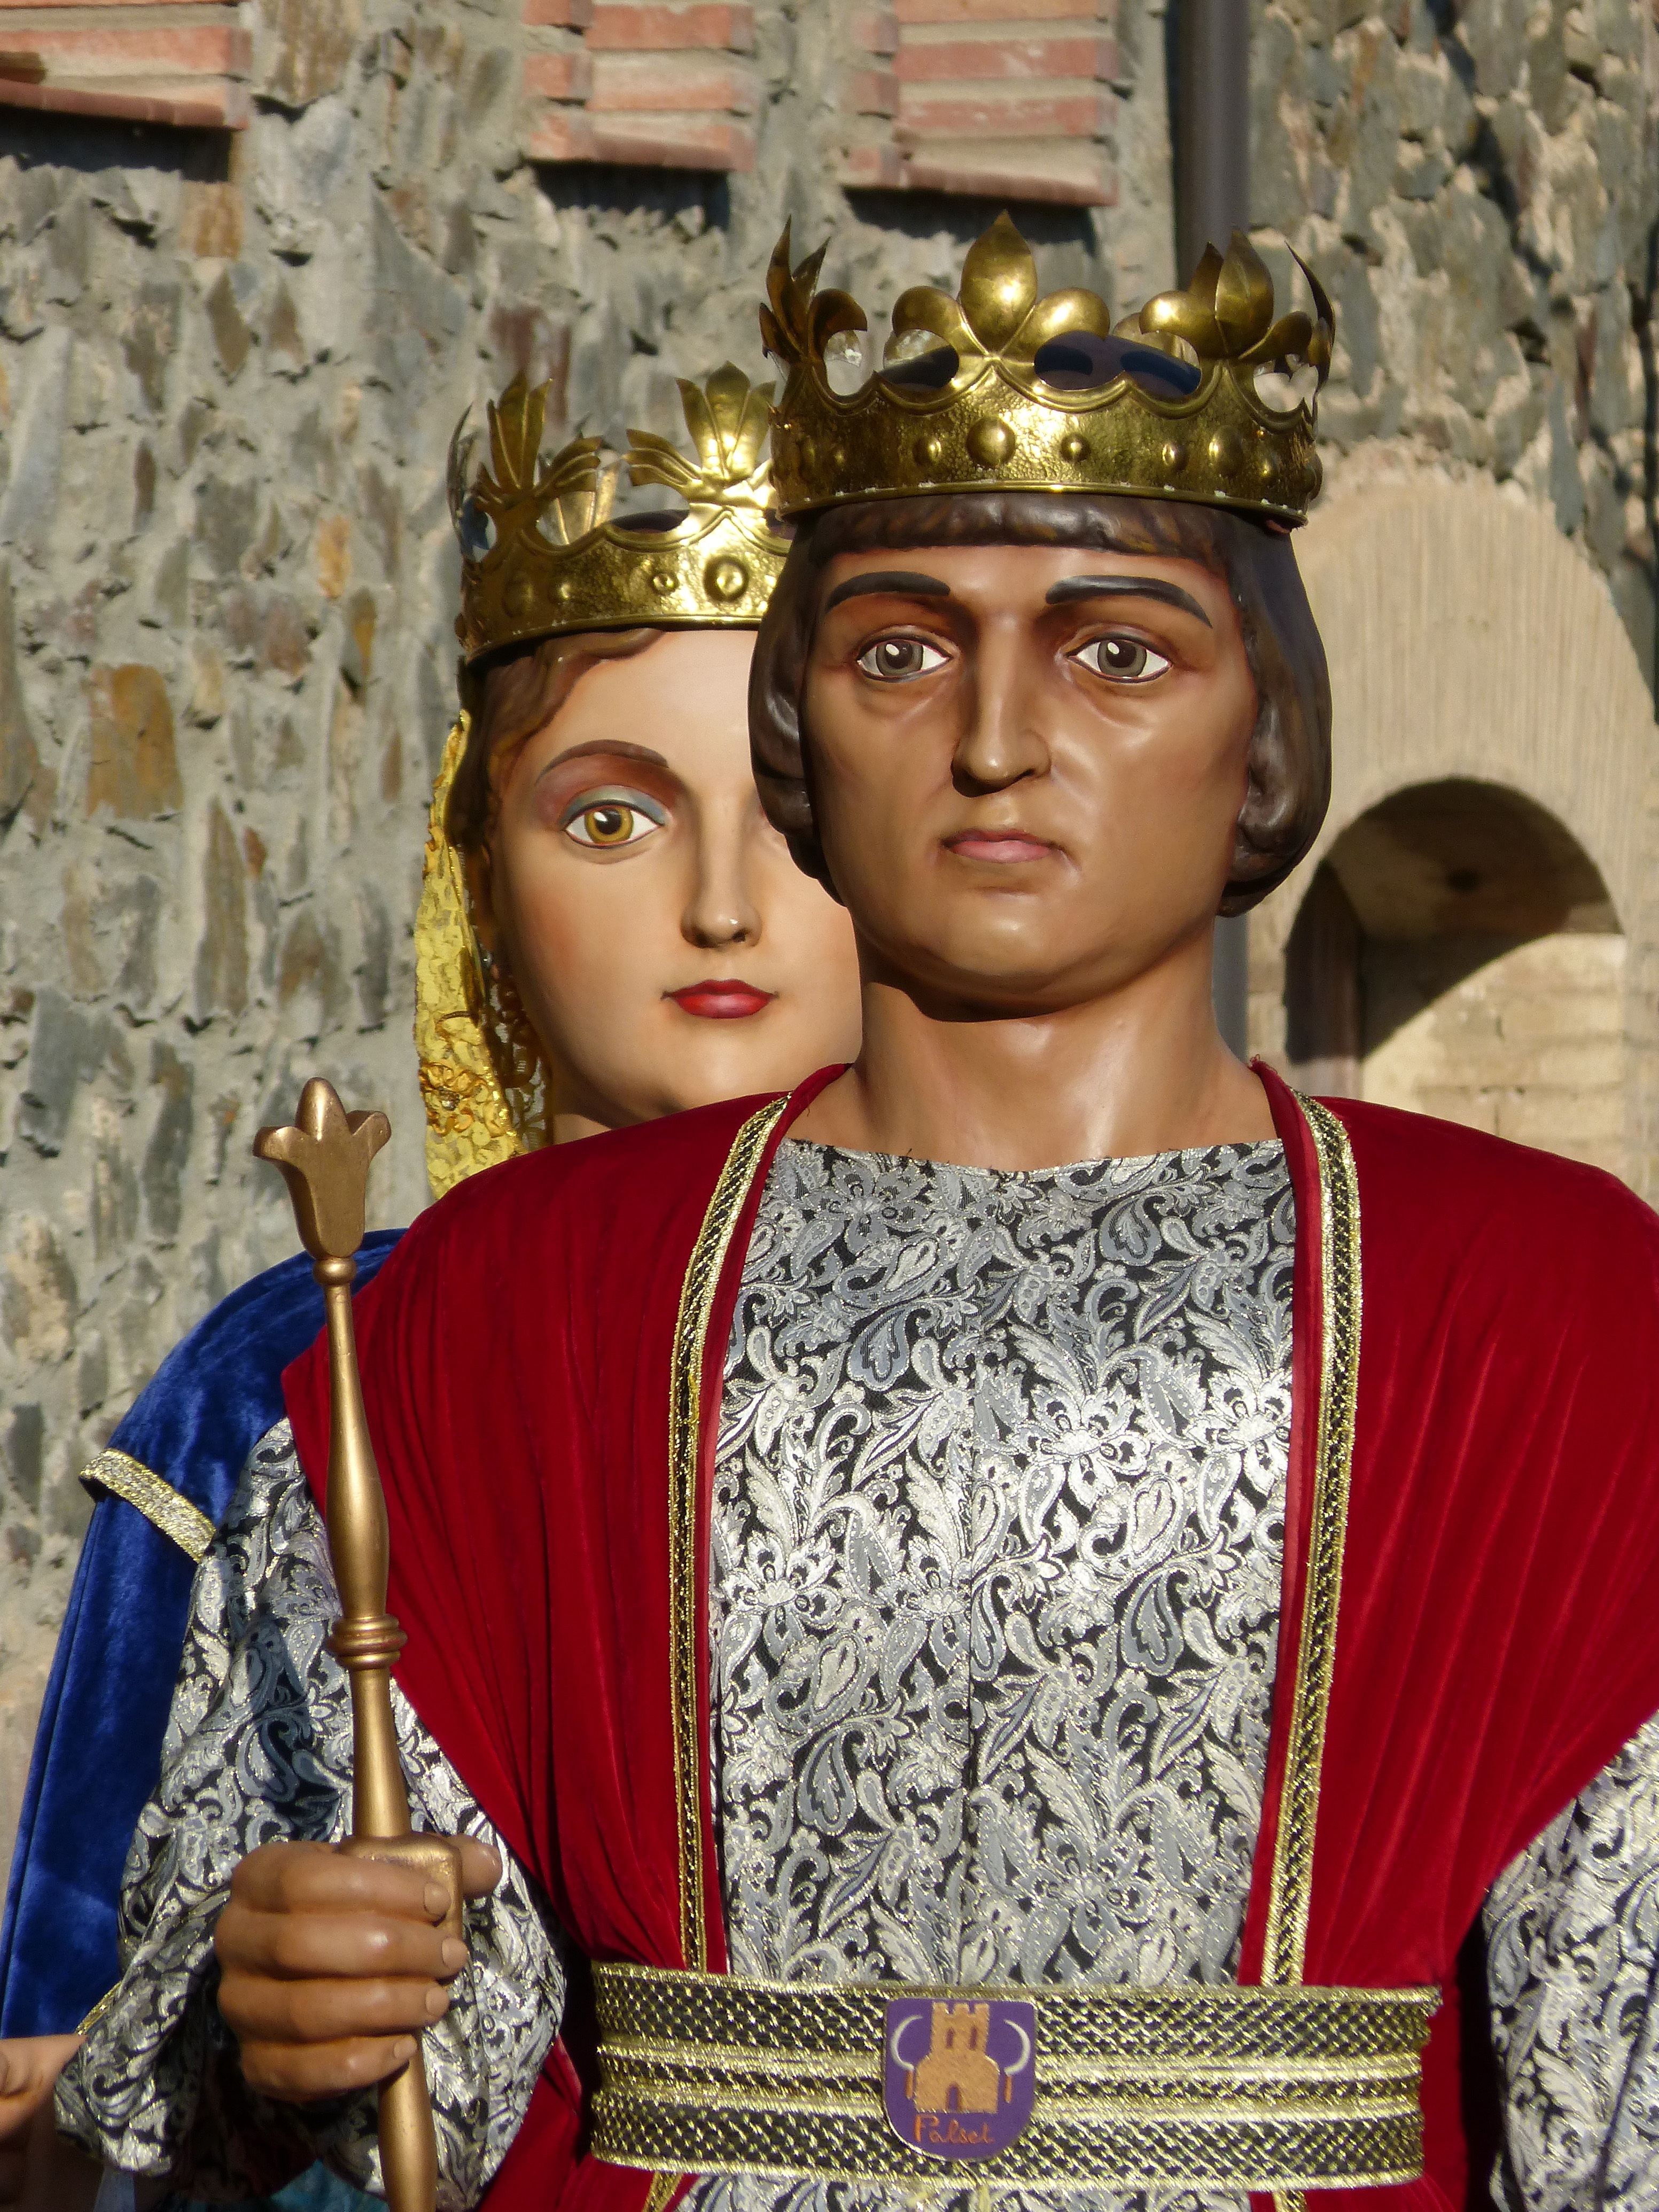
fashion, marriage, parade, monarch, crafts, temple, party, tradition, traditions, kings, giants, gegants de falset